Armengaud Blaise

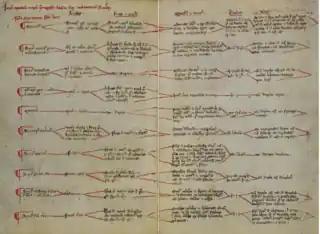
First pages of the "Tabula antidotarii" in the earliest copy.

Armengaud Blaise (died 1312) was a physician, translator and author active in the Crown of Aragon and Papal Avignon. He mainly translated Arabic medical works into Latin, but he also made one translation from Hebrew with the help of a Jewish friend. Authors he translated include Galen, Avicenna and Maimonides. He wrote two original medical works in Latin, one of which was soon afterwards translated into Hebrew.